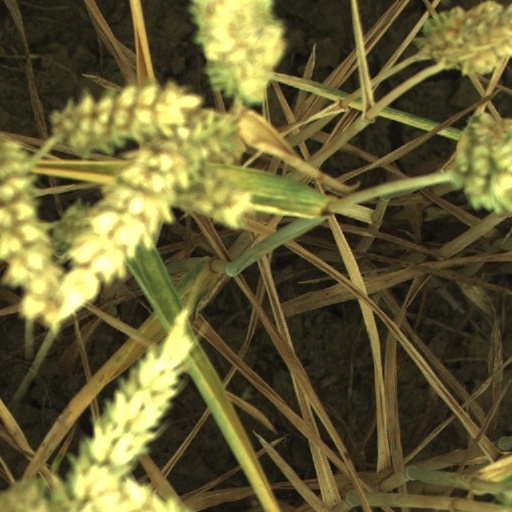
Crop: wheat